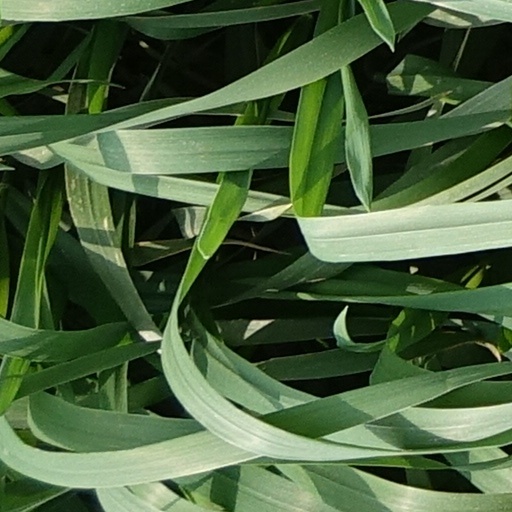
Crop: wheat